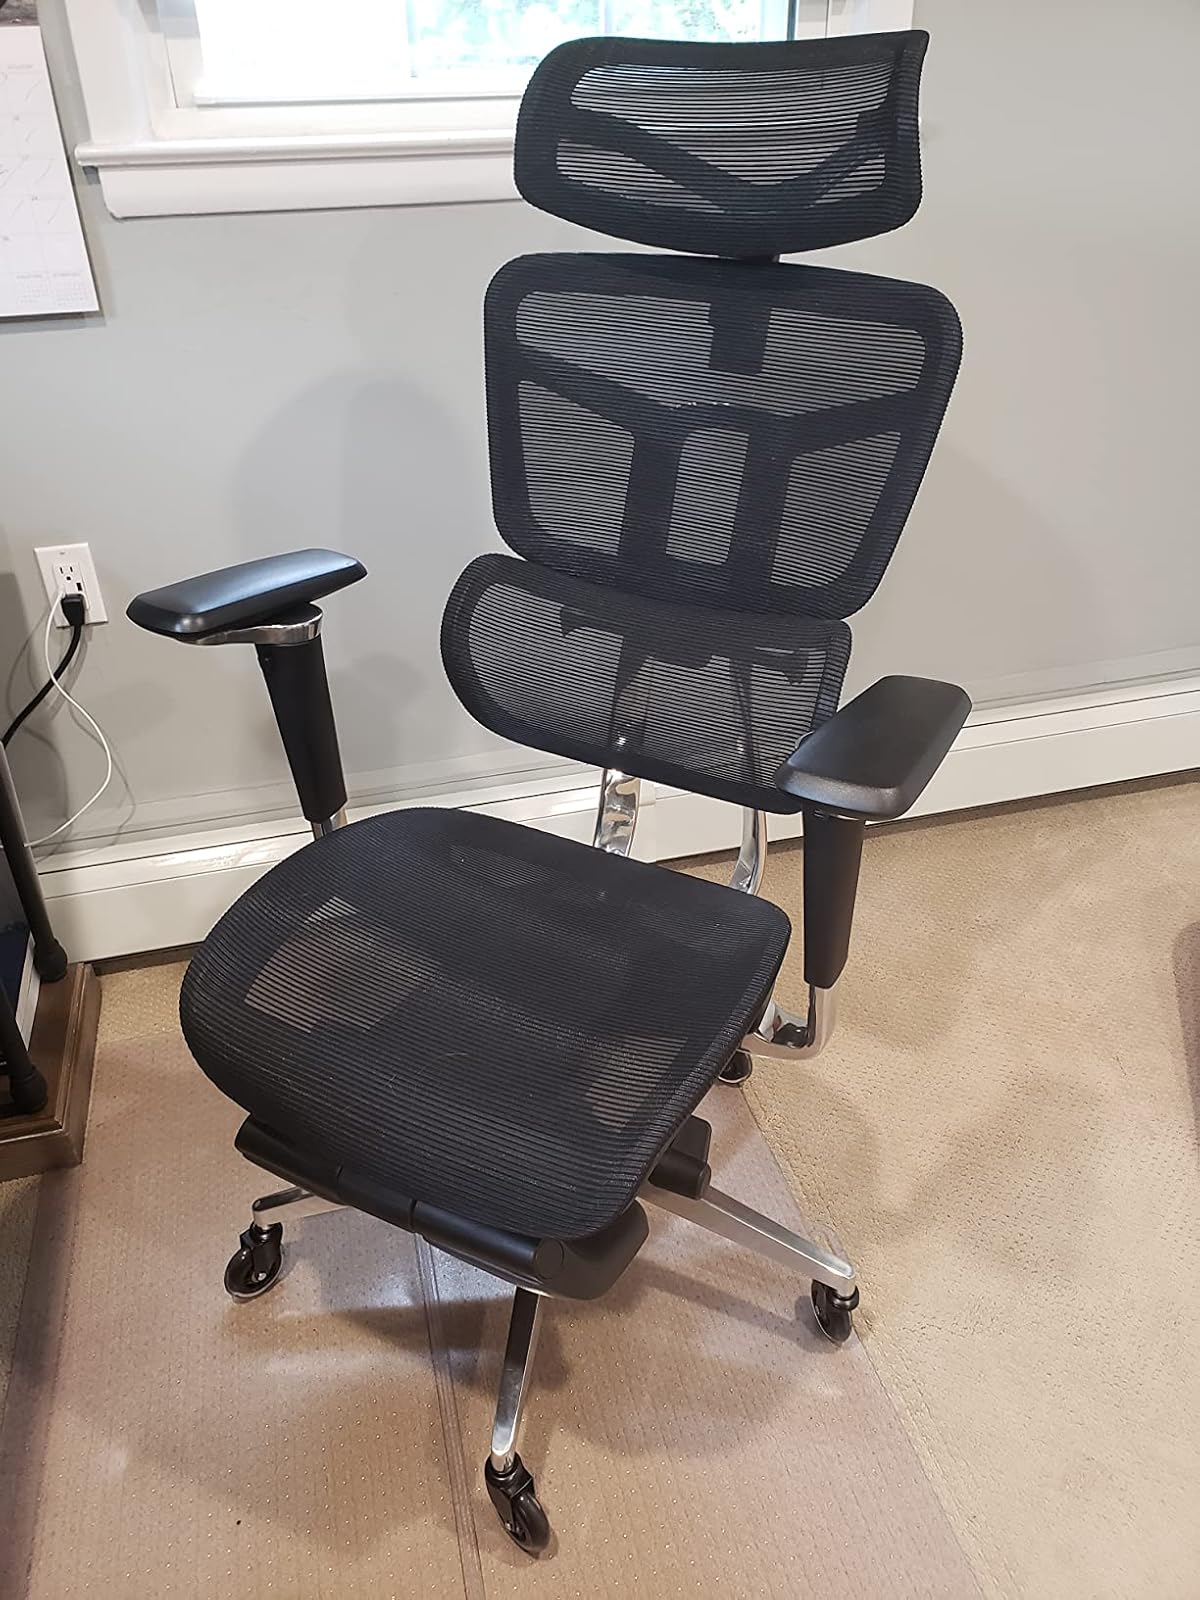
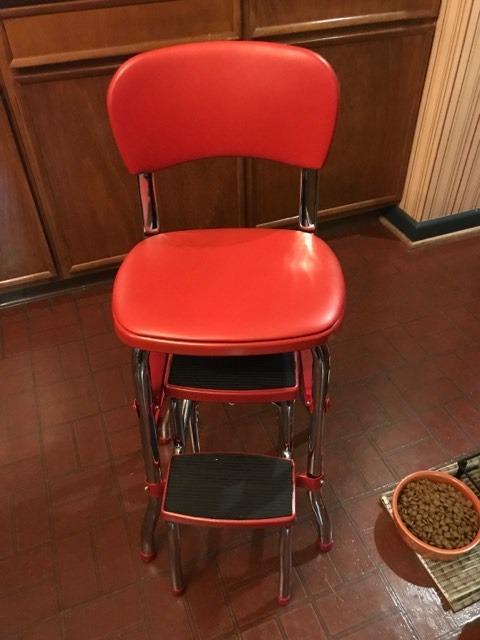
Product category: items_chair
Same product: no